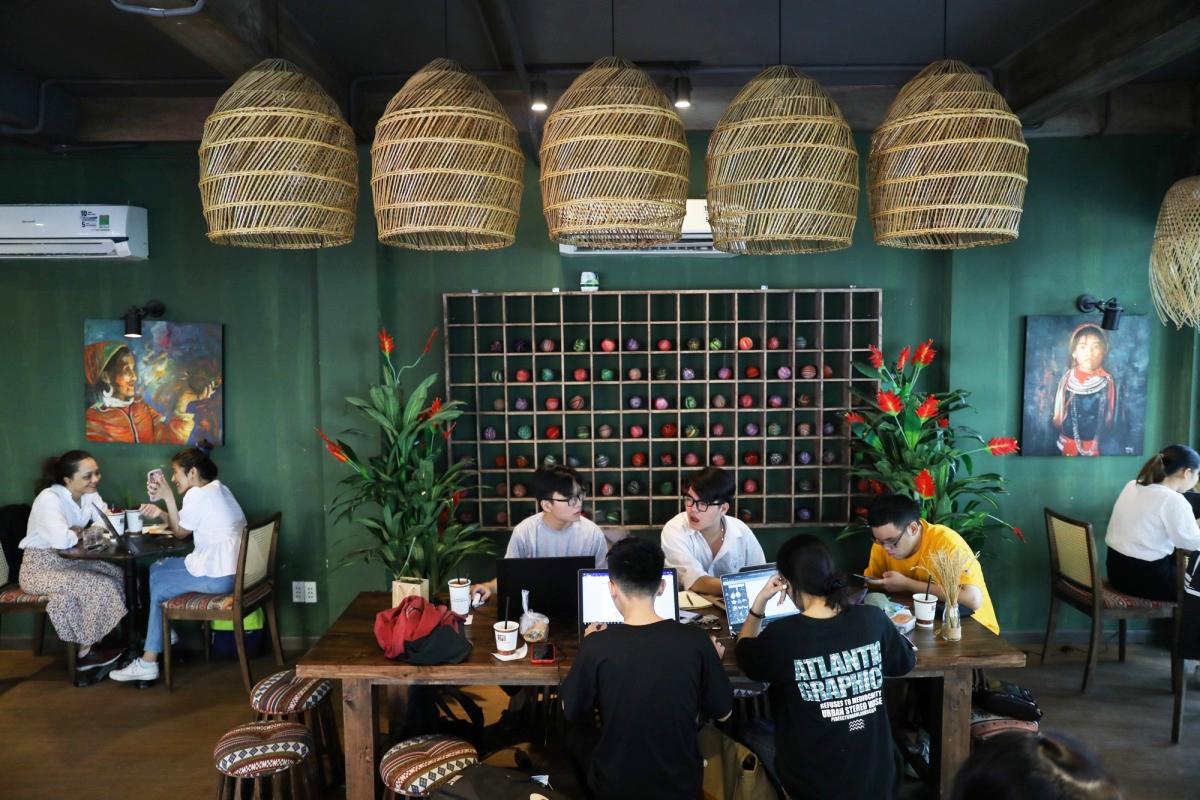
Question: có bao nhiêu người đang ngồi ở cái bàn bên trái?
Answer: có hai người đang ngồi ở cái bàn bên trái